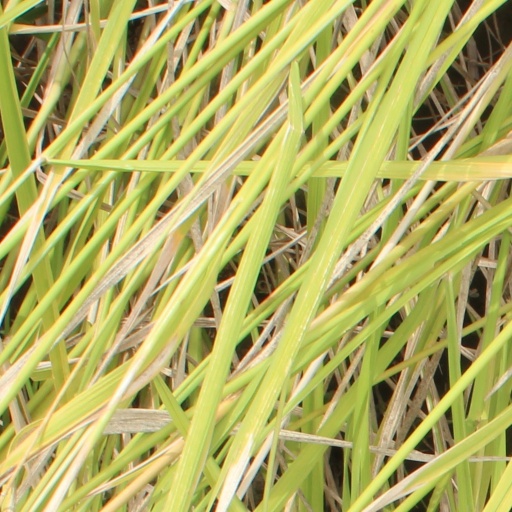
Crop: rice